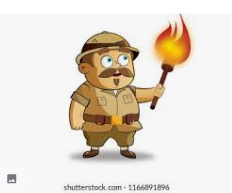
Portrait style: Cartoon Portrait